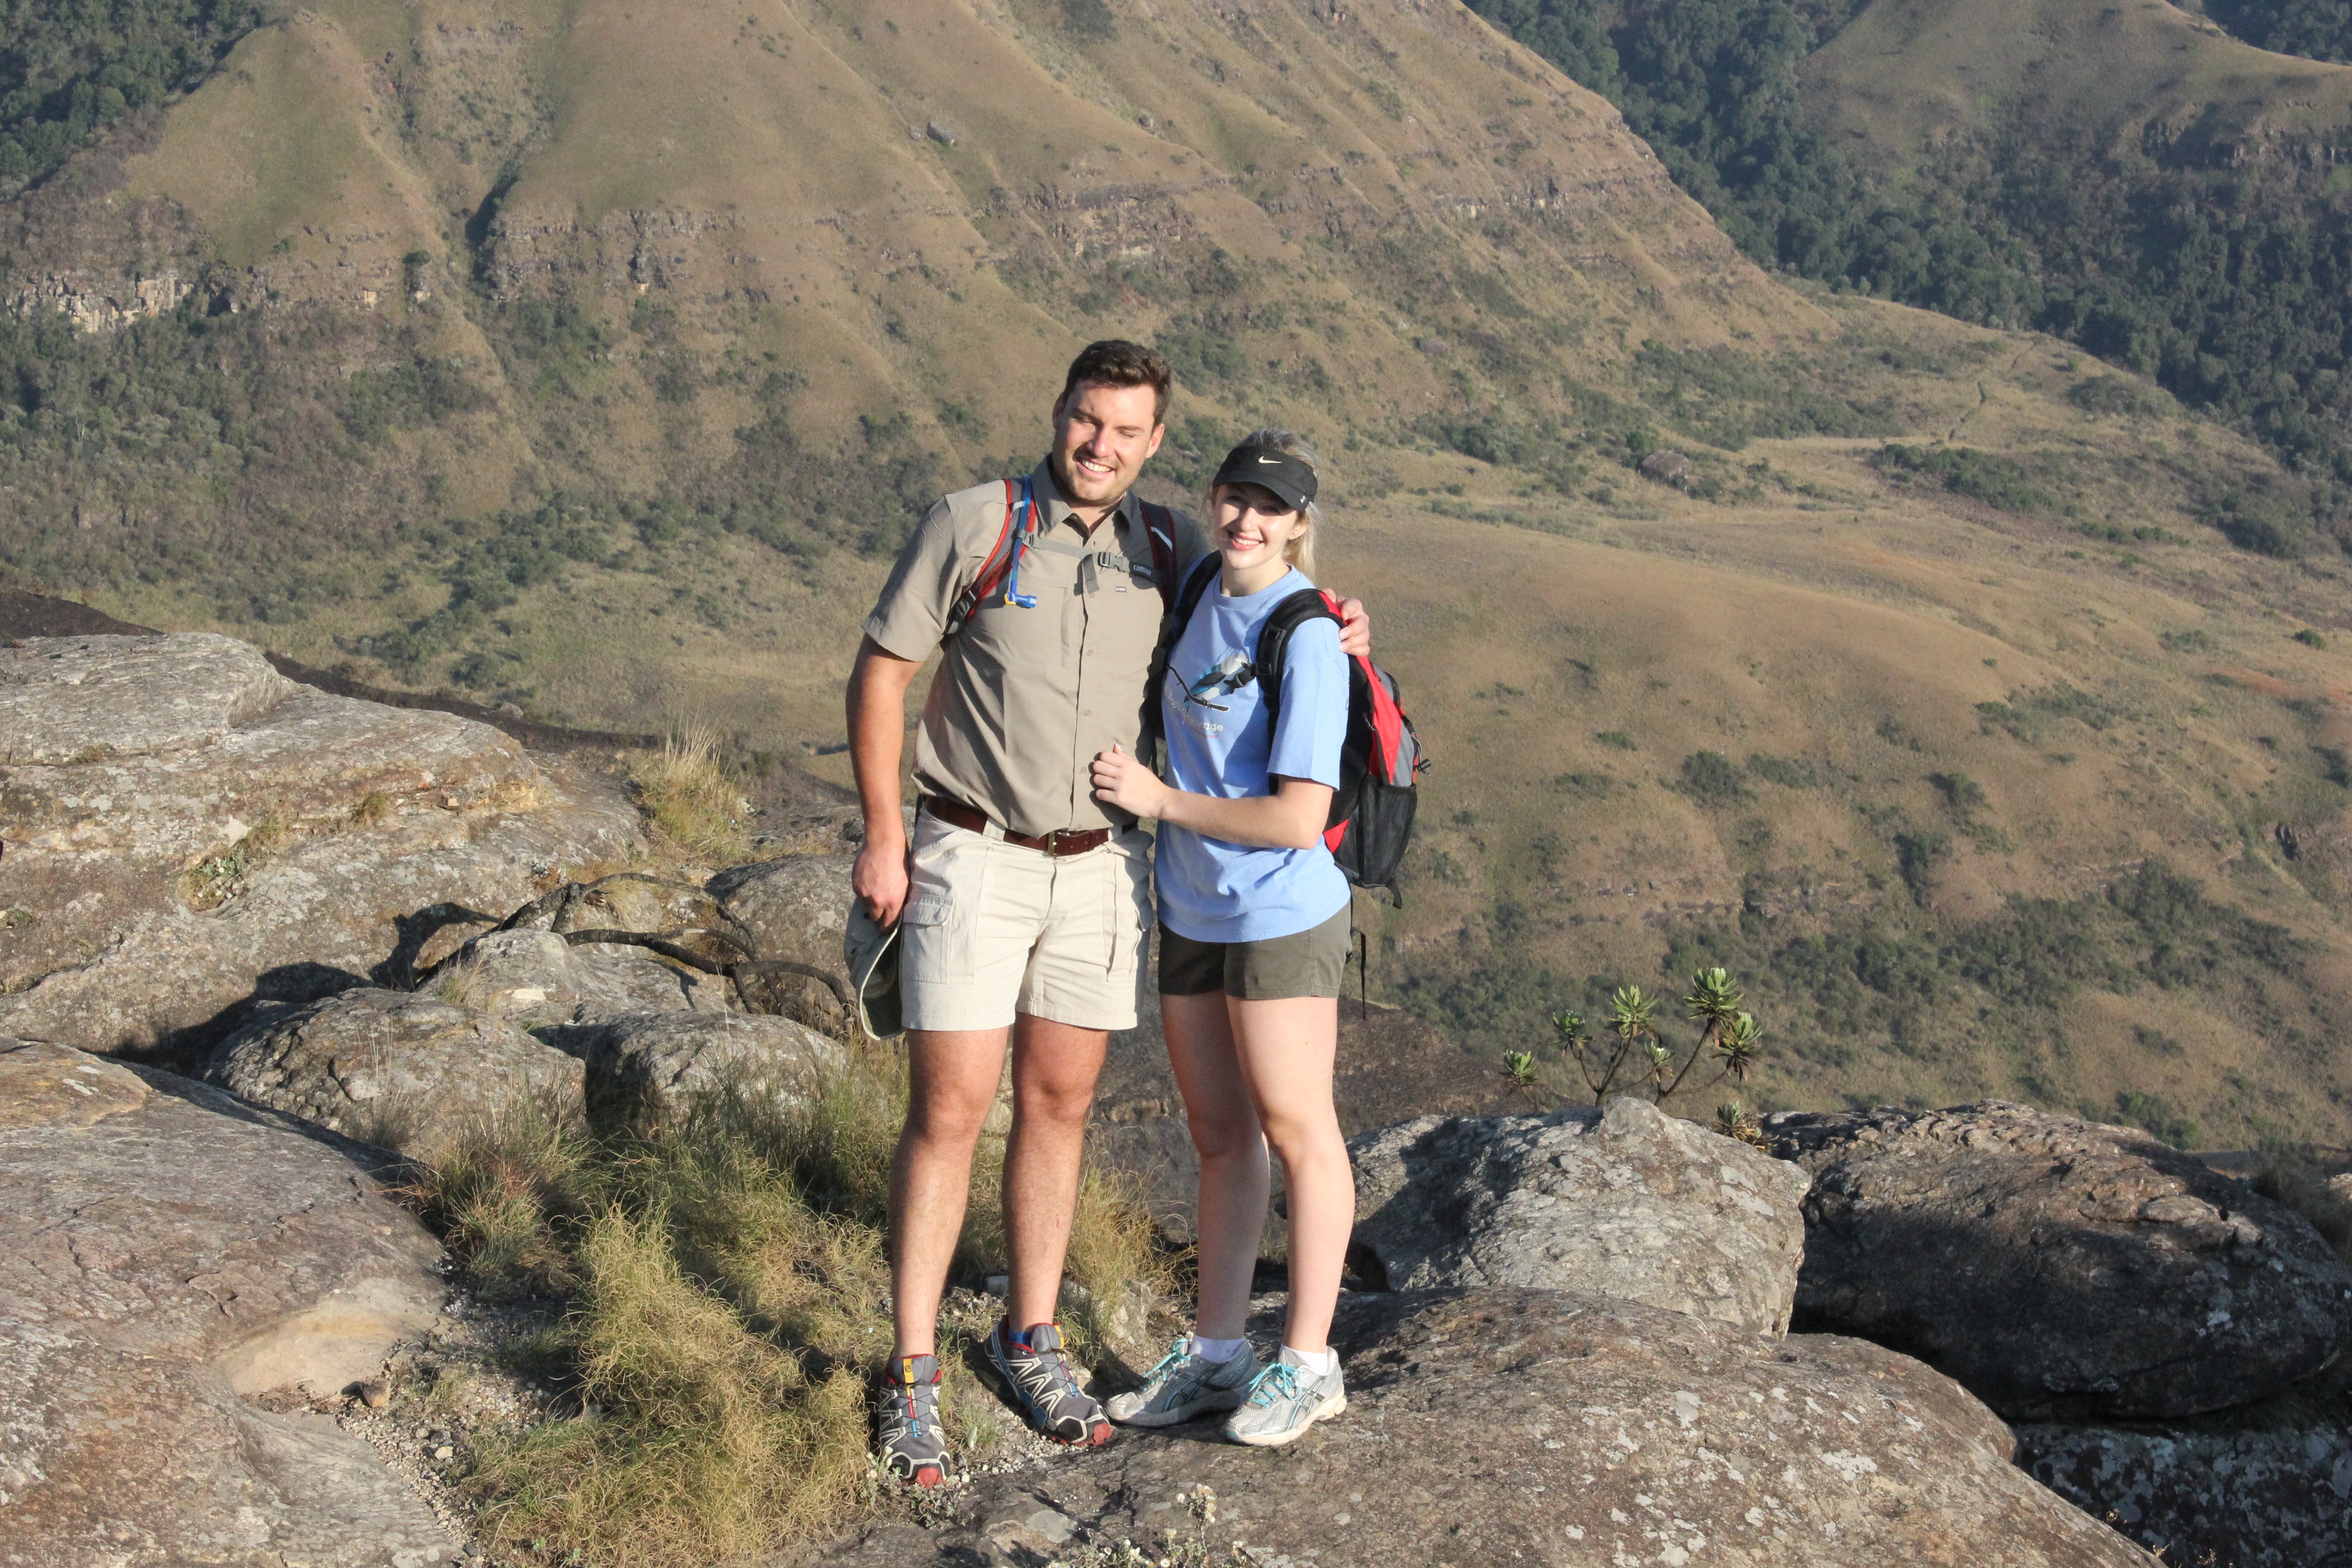
rock, wilderness, walking, mountain, woman, hiking, trail, hill, adventure, mountain range, tourist, recreation, traveler, couple, extreme sport, ridge, summit, geology, happy, sports, backpacking, top, south africa, drakensberg, outdoor recreation, mountainous landforms